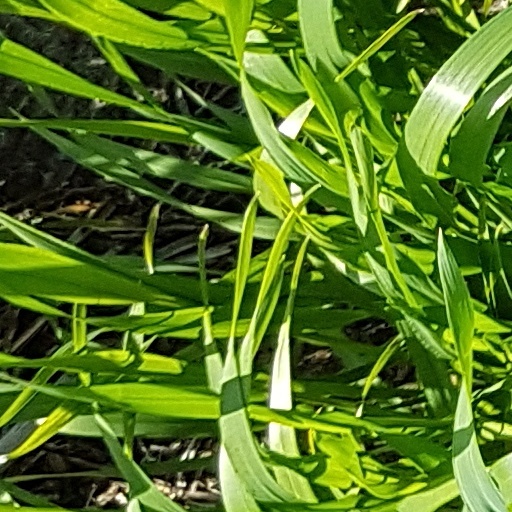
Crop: wheat